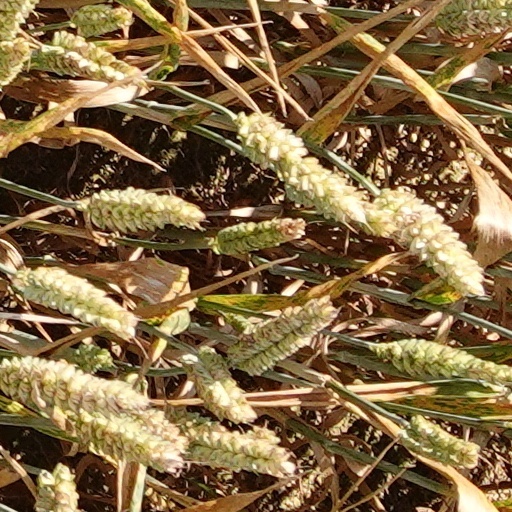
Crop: wheat